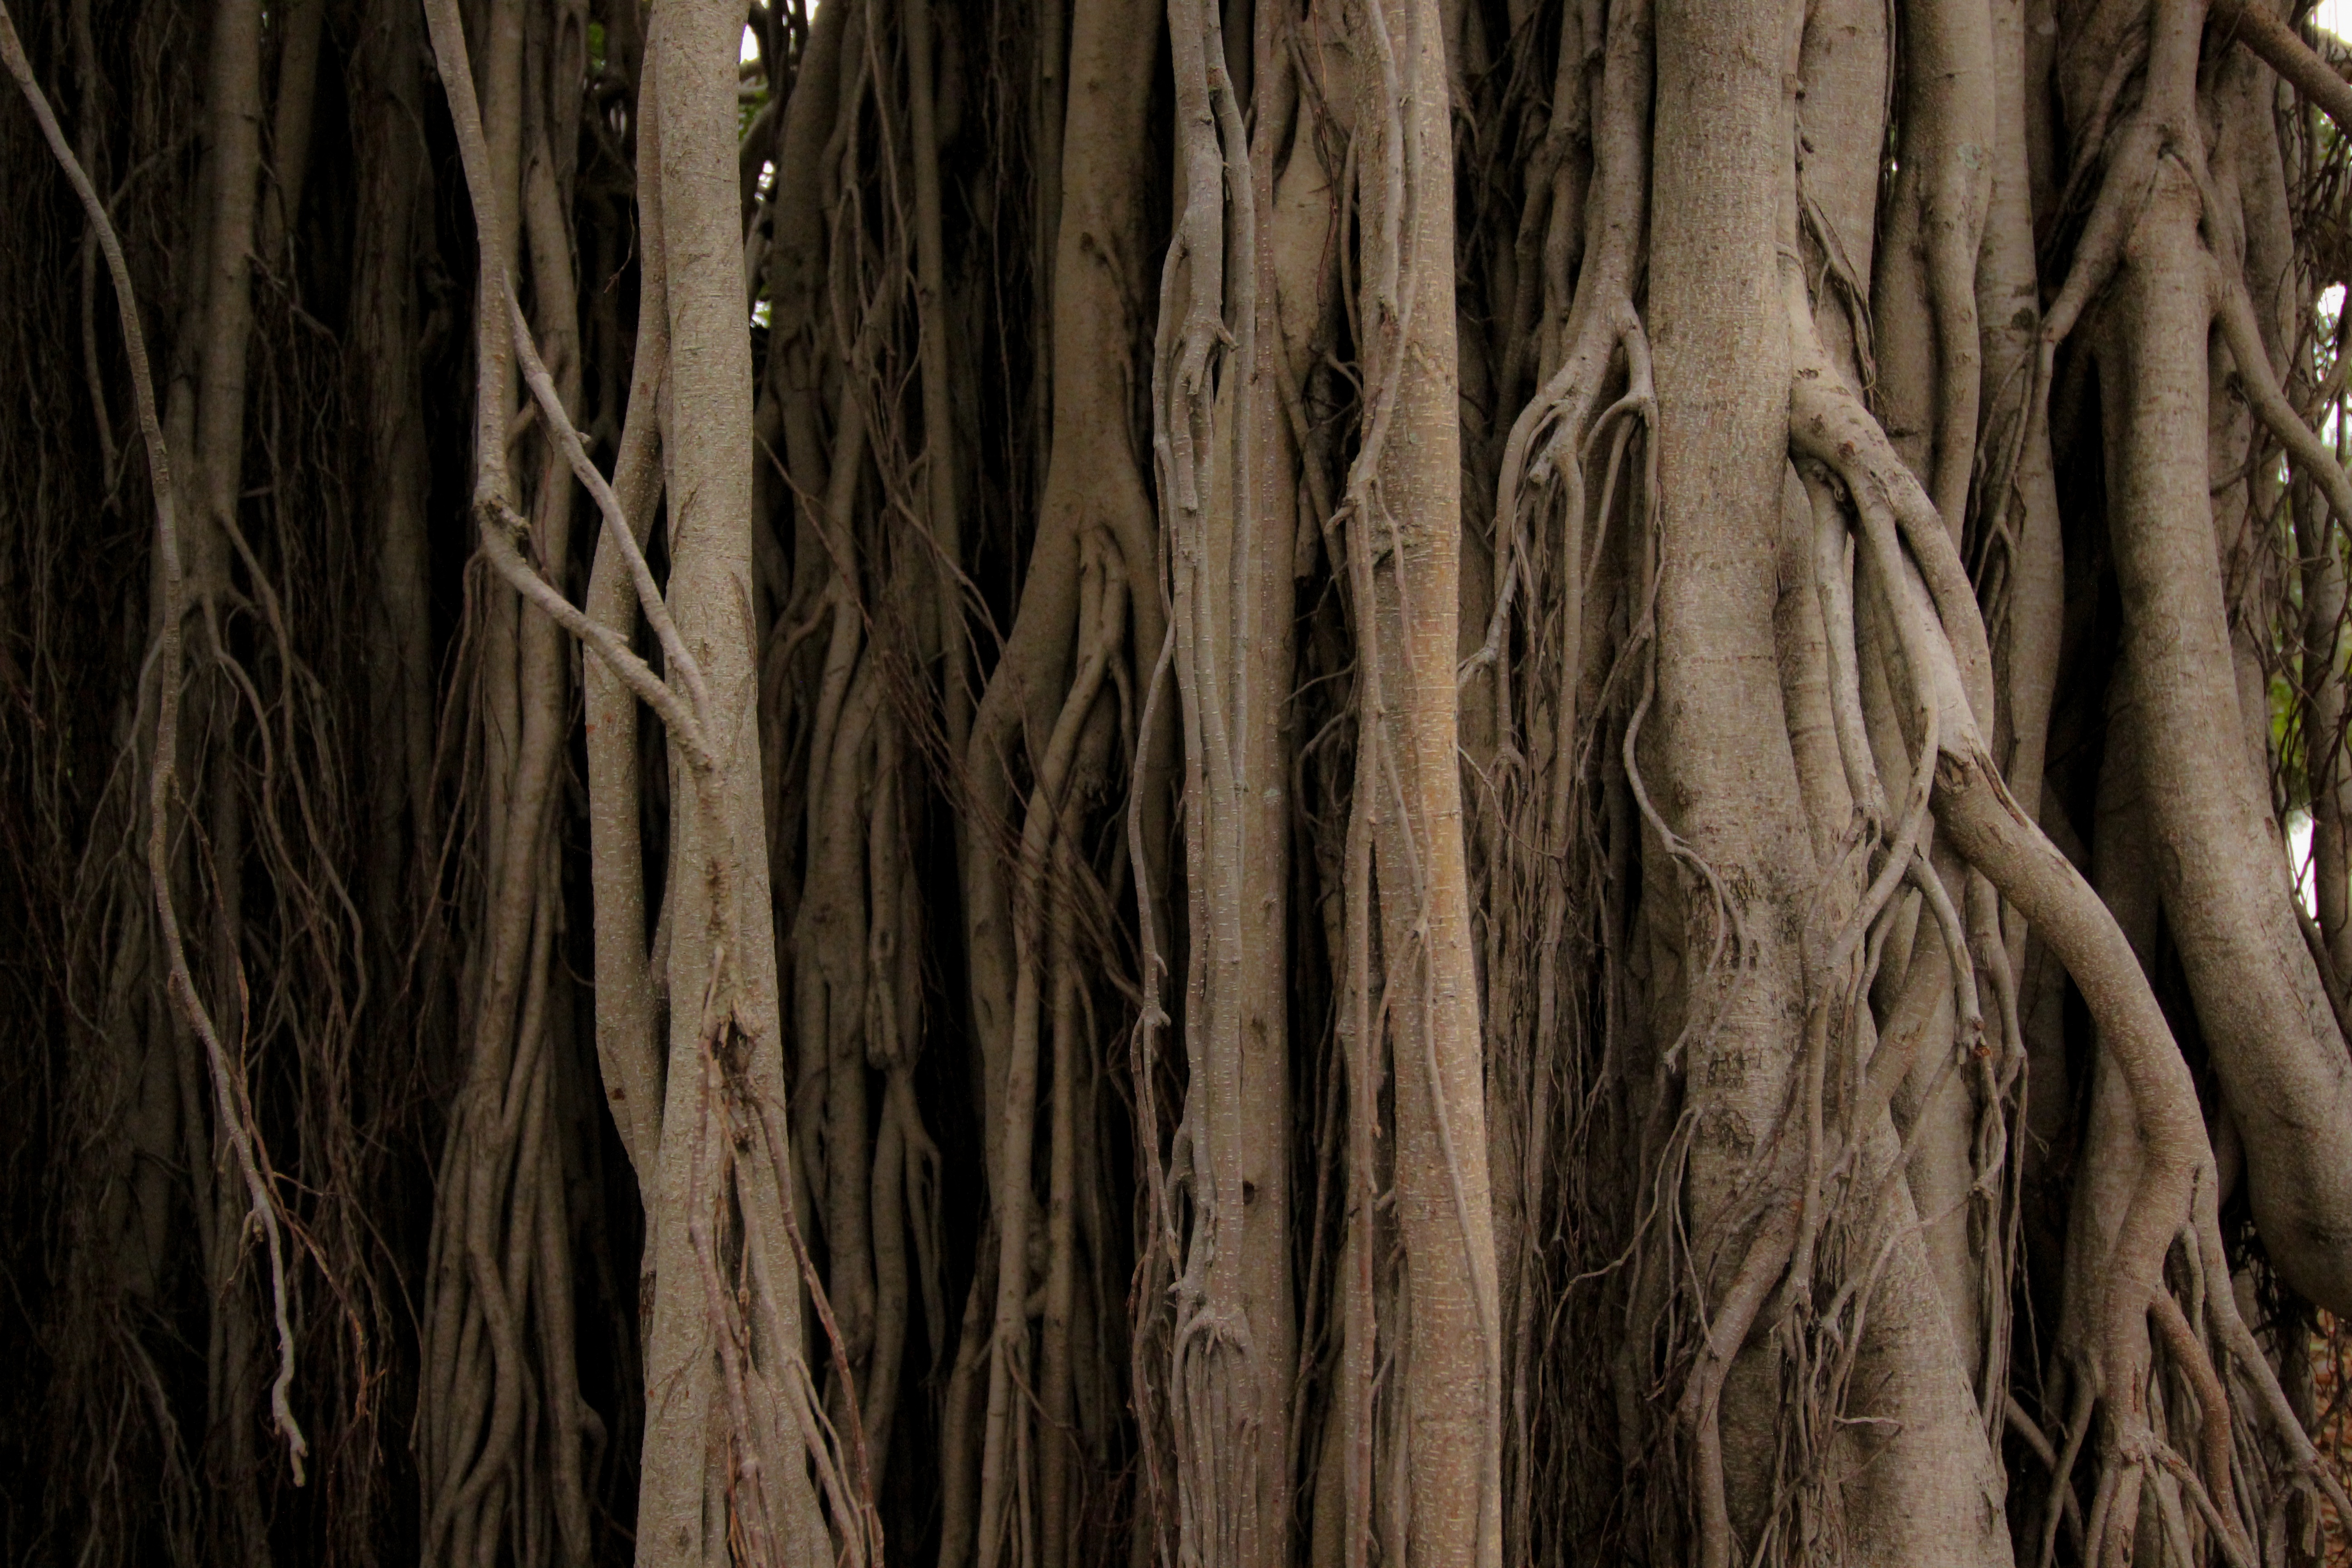
tree, nature, forest, branch, plant, wood, sunlight, texture, leaf, trunk, jungle, twig, woodland, habitat, natural environment, plant stem, woody plant